LTV XC-142

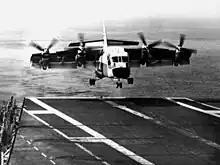
The XC-142 during trials aboard , in 1966

The flight, made on the #2 aircraft, was 38 minutes in length, during which the aircraft's general handling characteristics were checked at an altitude of 10,000 feet at a speed of approximately 150 knots. The landing gear was left down throughout the entire flight; takeoff and landing were made with wing and flaps at 10 degrees. Throughout the flight, the aircraft demonstrated smooth response and stable aerodynamic characteristics. At the end of September 1964, the overall program was analyzed and considered to be "6 to 7 weeks behind schedule".